Intuition (Jewel song)

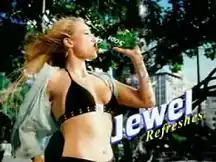
A shot from the "Intuition" music video, which shows Jewel pretending to star in a commercial

The music video for "Intuition", directed by Marc Klasfeld, was filmed on March 26, 2003, mainly in home-video quality but would switch to spoofs of commercials (such as Sprite, Levi's, Nike, and Corona) and female pop stars, with sensationalist images in high quality. The original video was later censored, after a lawsuit by Nike for using the swoosh symbol without permission. In part of the video, a fake "TRL" ticker-tape reads "Jewel's music sounds much better now that she's dancing!" Jewel noted that the video was supposed to be "ironic and funny", but she felt that the video was misunderstood and that "nobody got it."